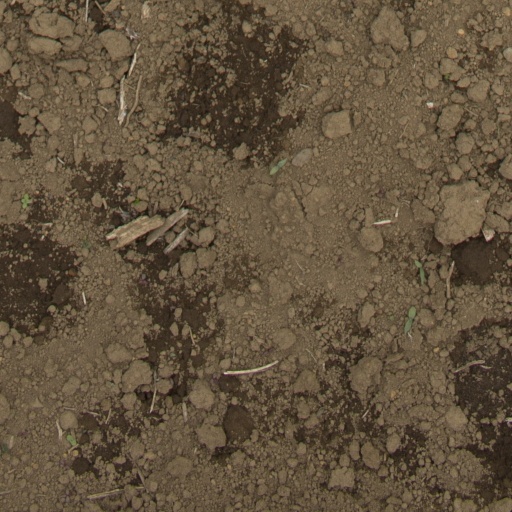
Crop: Jerusalem artichoke